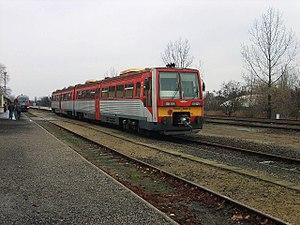
La ligne de Sárbogárd à Bátaszék ou ligne 46 est une ligne de chemin de fer de Hongrie. Elle relie Sárbogárd à Bátaszék.